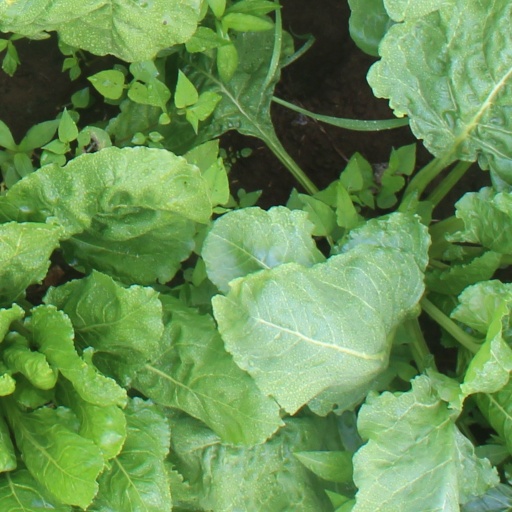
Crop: sugar beet